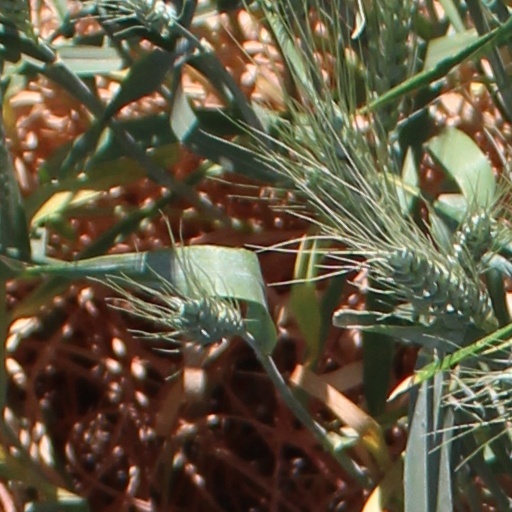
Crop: wheat